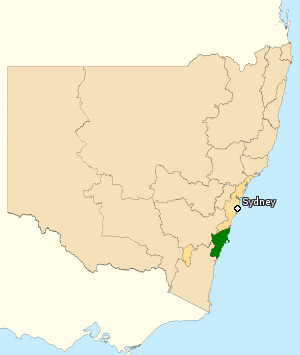
La circonscription de Gilmore est une circonscription électorale australienne en Nouvelle-Galles du Sud. Elle a été créée en 1984 et porte le nom de la poétesse Mary Gilmore.